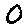
Label: 0